Buddhism in Mizoram

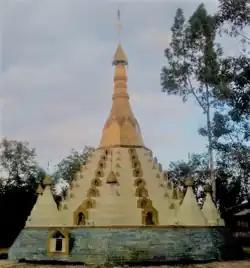
Kamalanagar Buddhist Temple

Buddhism is the second largest religion in the Indian State of Mizoram. It is followed by 8.51% of its population. There are 93411 Buddhists in Mizoram. Most of the Buddhists in Mizoram are Chakmas Most of them live in the autonomous region called Chakma Autonomous District Council and follow the Theravada branch of Buddhism.